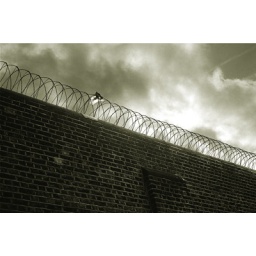
Prison wall and plastic bag caught by barbed wire and sunlight!